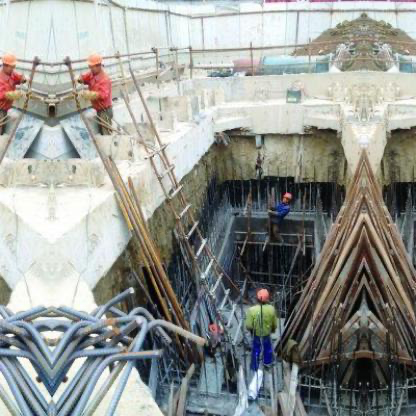
Objects in the image:
label: helmet
label: helmet
label: helmet
label: helmet